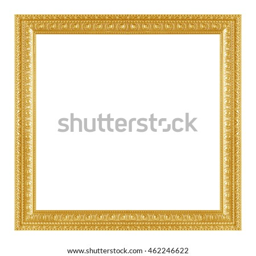
the antique gold frame on the white background